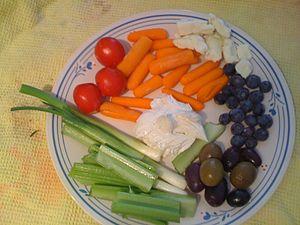
Sarasson nature et légumes d'été
Le sarasson est une préparation fromagère, faite à base de babeurre, qui prend l'aspect d'un fromage blanc battu. Cette production est traditionnelle dans les départements de la Loire, de l'Ardèche, de la Haute-Loire, du Puy-de-Dôme. Le sarasson, avec sa recette revisitée par un restaurateur de Lyon, en 1934, a donné la cervelle de canut.